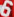
Number: 6